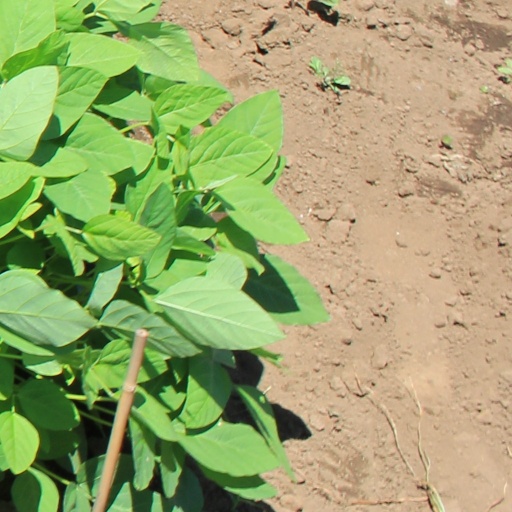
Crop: soybean